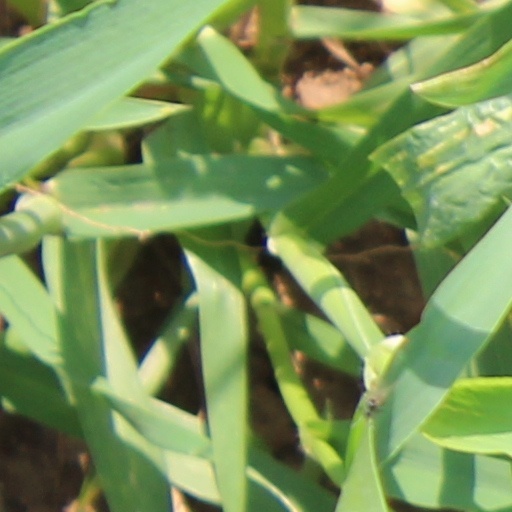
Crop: wheat